Ian Hendon

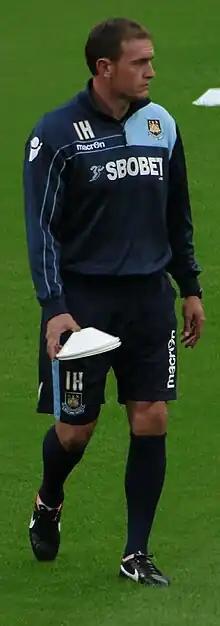
Hendon with West Ham United

Ian Michael Hendon (born 5 December 1971) is an English football manager and former player who played as a defender.